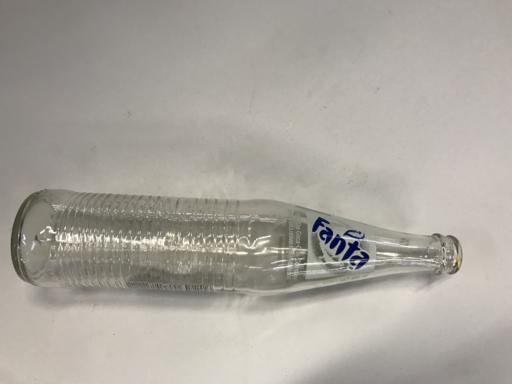
Waste category: glass